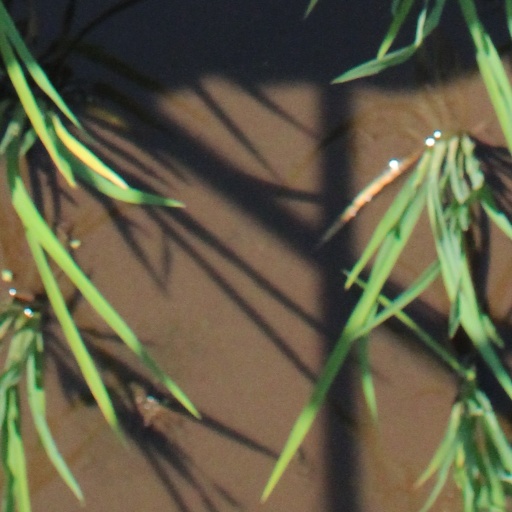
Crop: rice